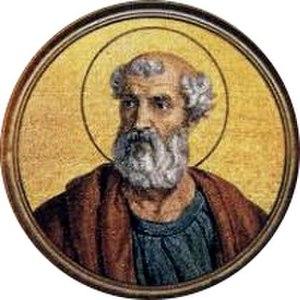
Pie Iᵉʳ est, selon la tradition catholique, le 10ᵉ évêque de Rome qui siégea, sous le règne d’Antonin le Pieux, entre 140-142 environ et 155. Il succède à Hygin.